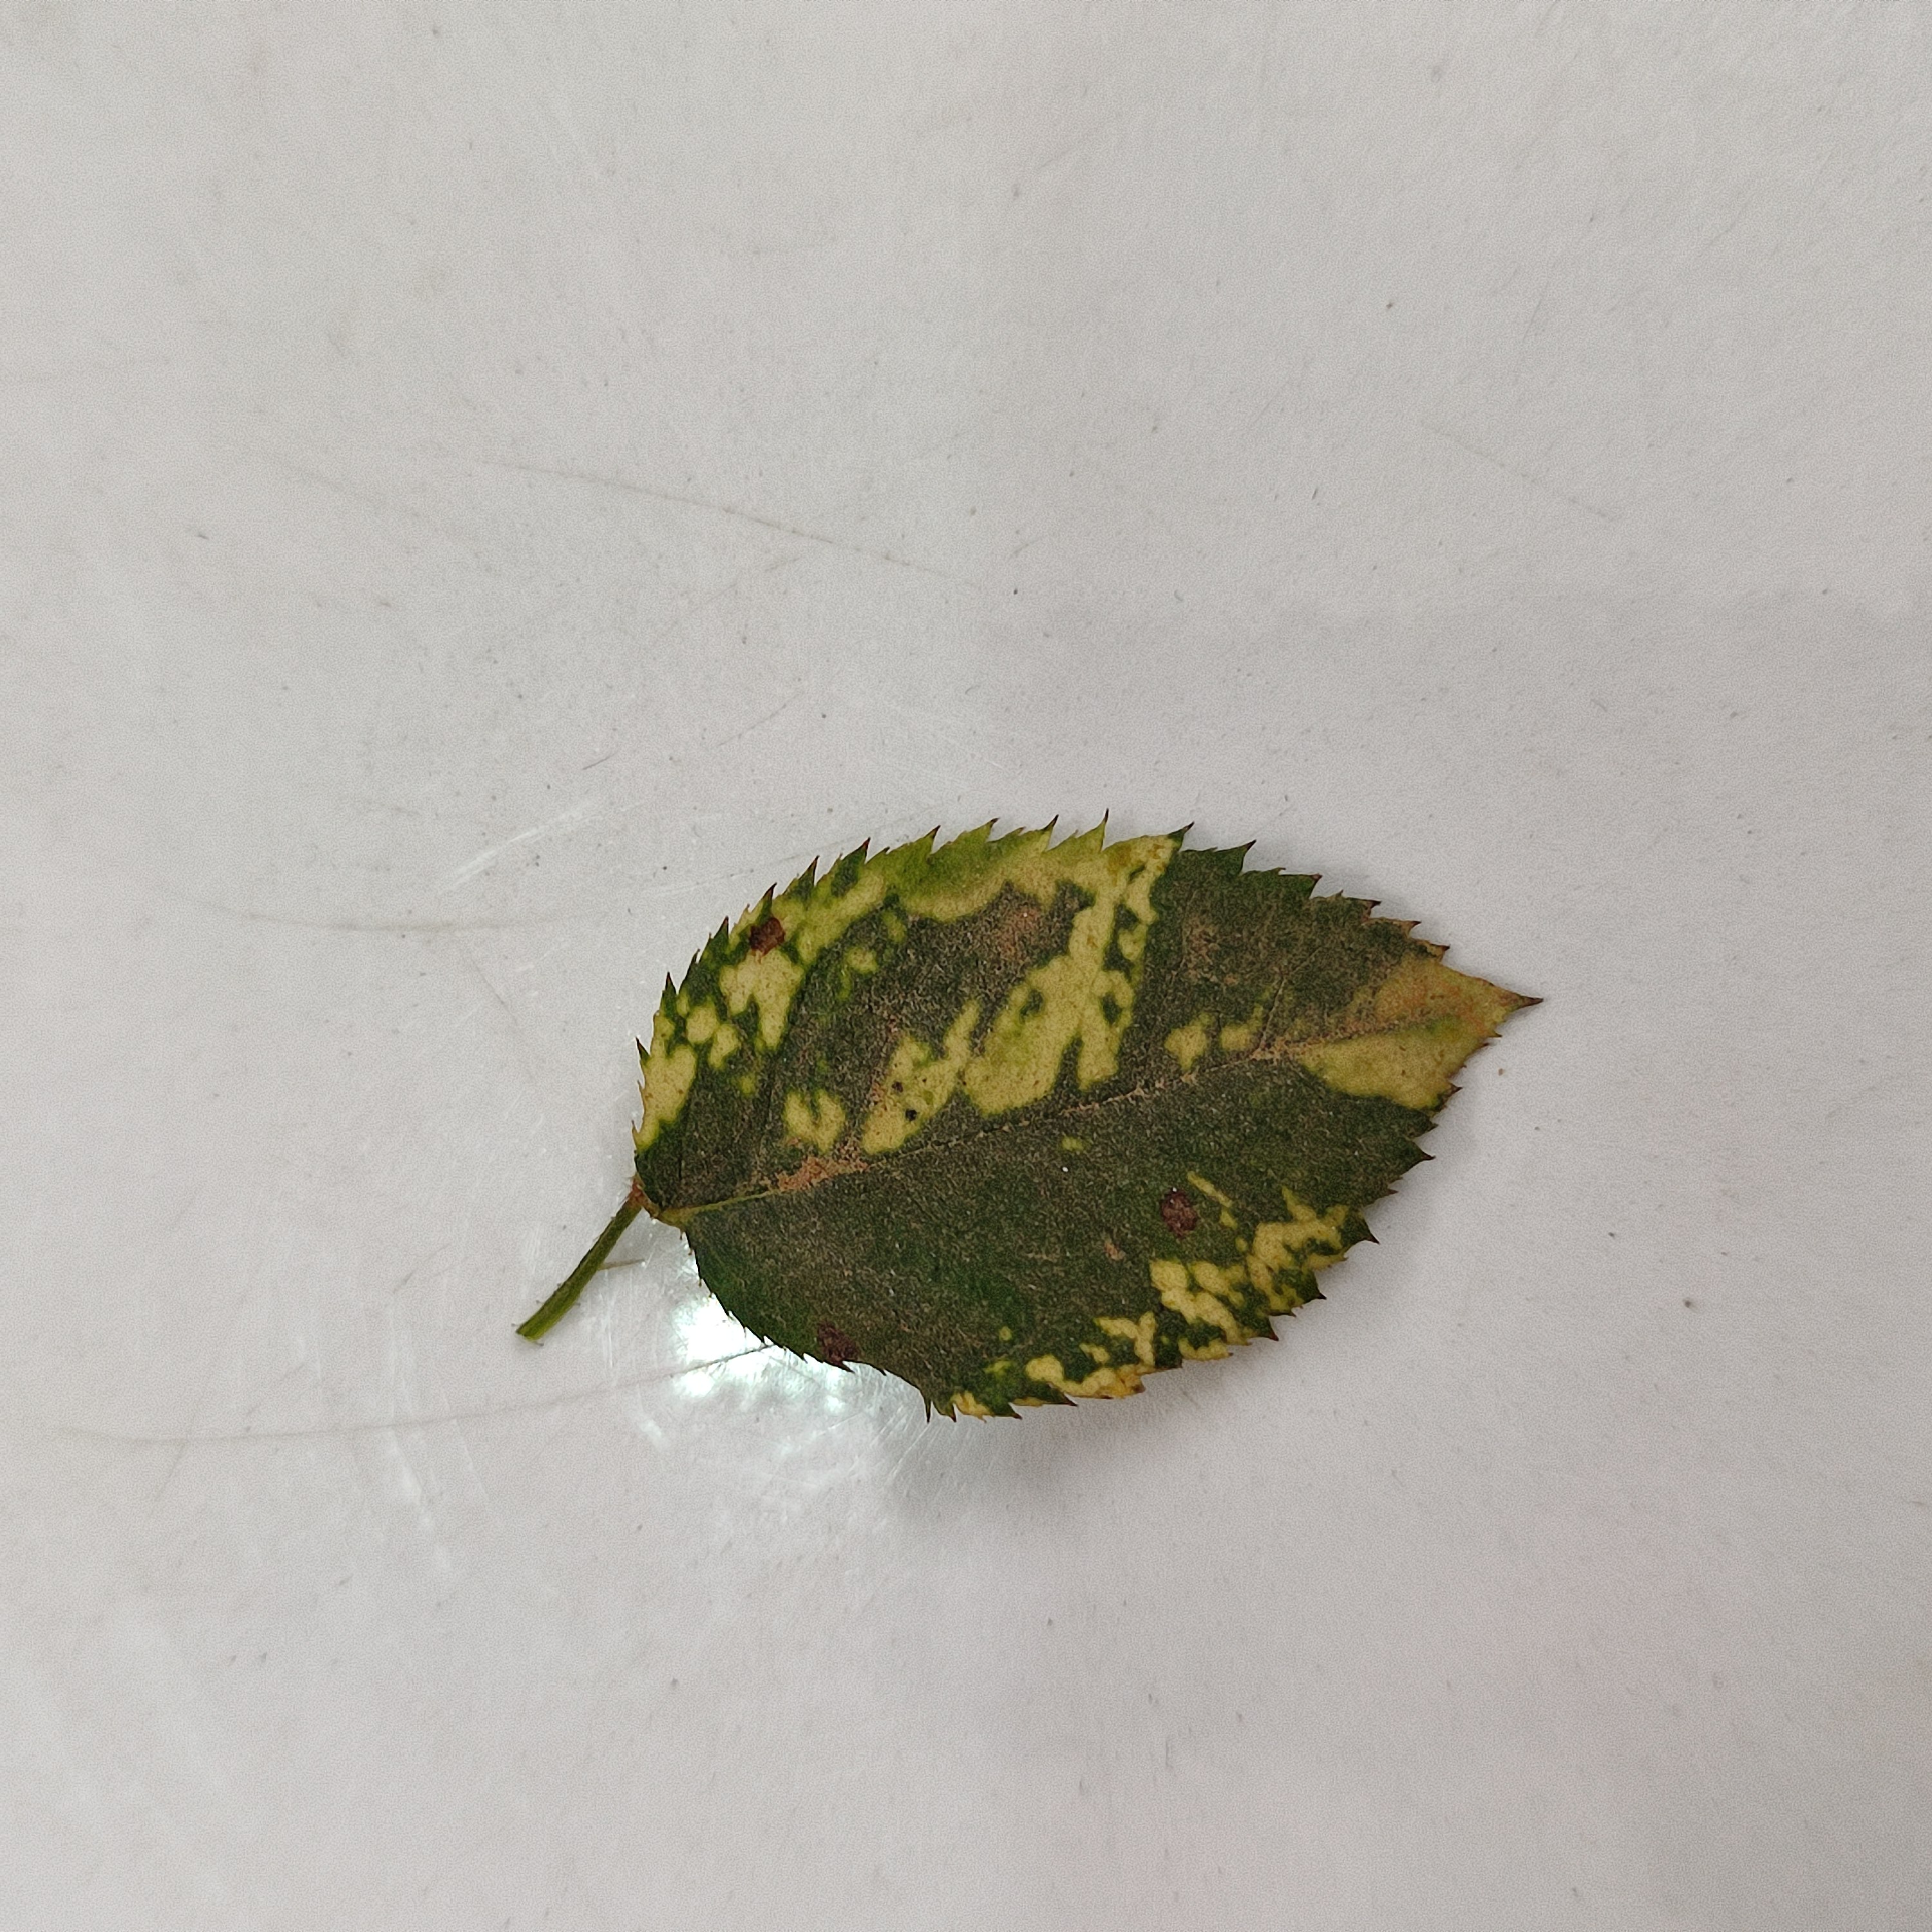
Label: Yellow Mosaic Virus